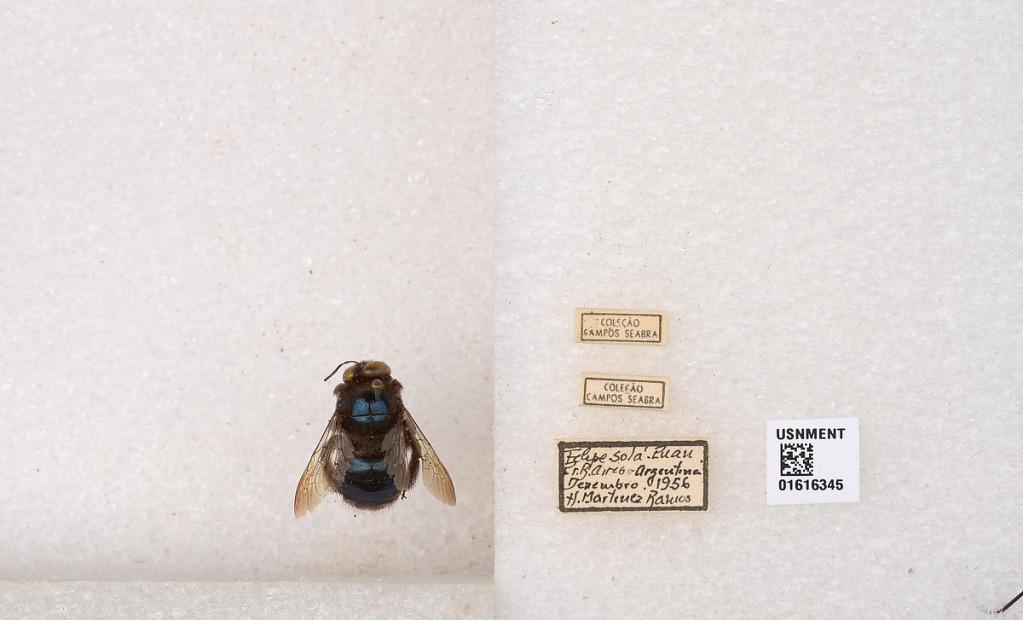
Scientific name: Xylocopa (Schonnherria) splendidula Lepeletier
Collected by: H. Ramos
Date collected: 1956-12-1
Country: Argentina
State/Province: Buenos Aires
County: Puan
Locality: Felipe Sola